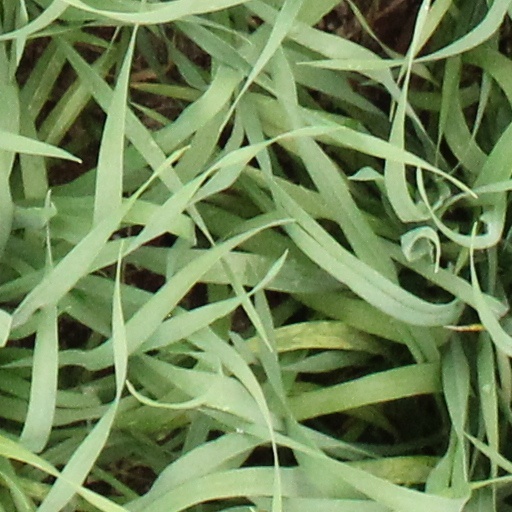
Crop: wheat